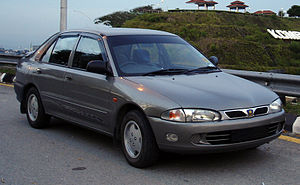
Proton Wira / Historie
Proton Wira eller Proton 400 var en lille mellemklassebil introduceret af den malaysiske bilfabrikant Proton i 1993 som firedørs sedan og femdørs hatchback. Wira var tænkt som et mere moderne alternativ til Saga Iswara, en modificeret version af Protons første model Saga. Frem til 2008 blev Saga regelmæssigt modificeret og herefter afløst af en ny generation, denne gang som minibil.